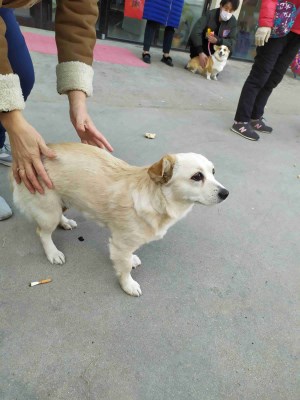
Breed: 3336-n000121-chinese_rural_dog